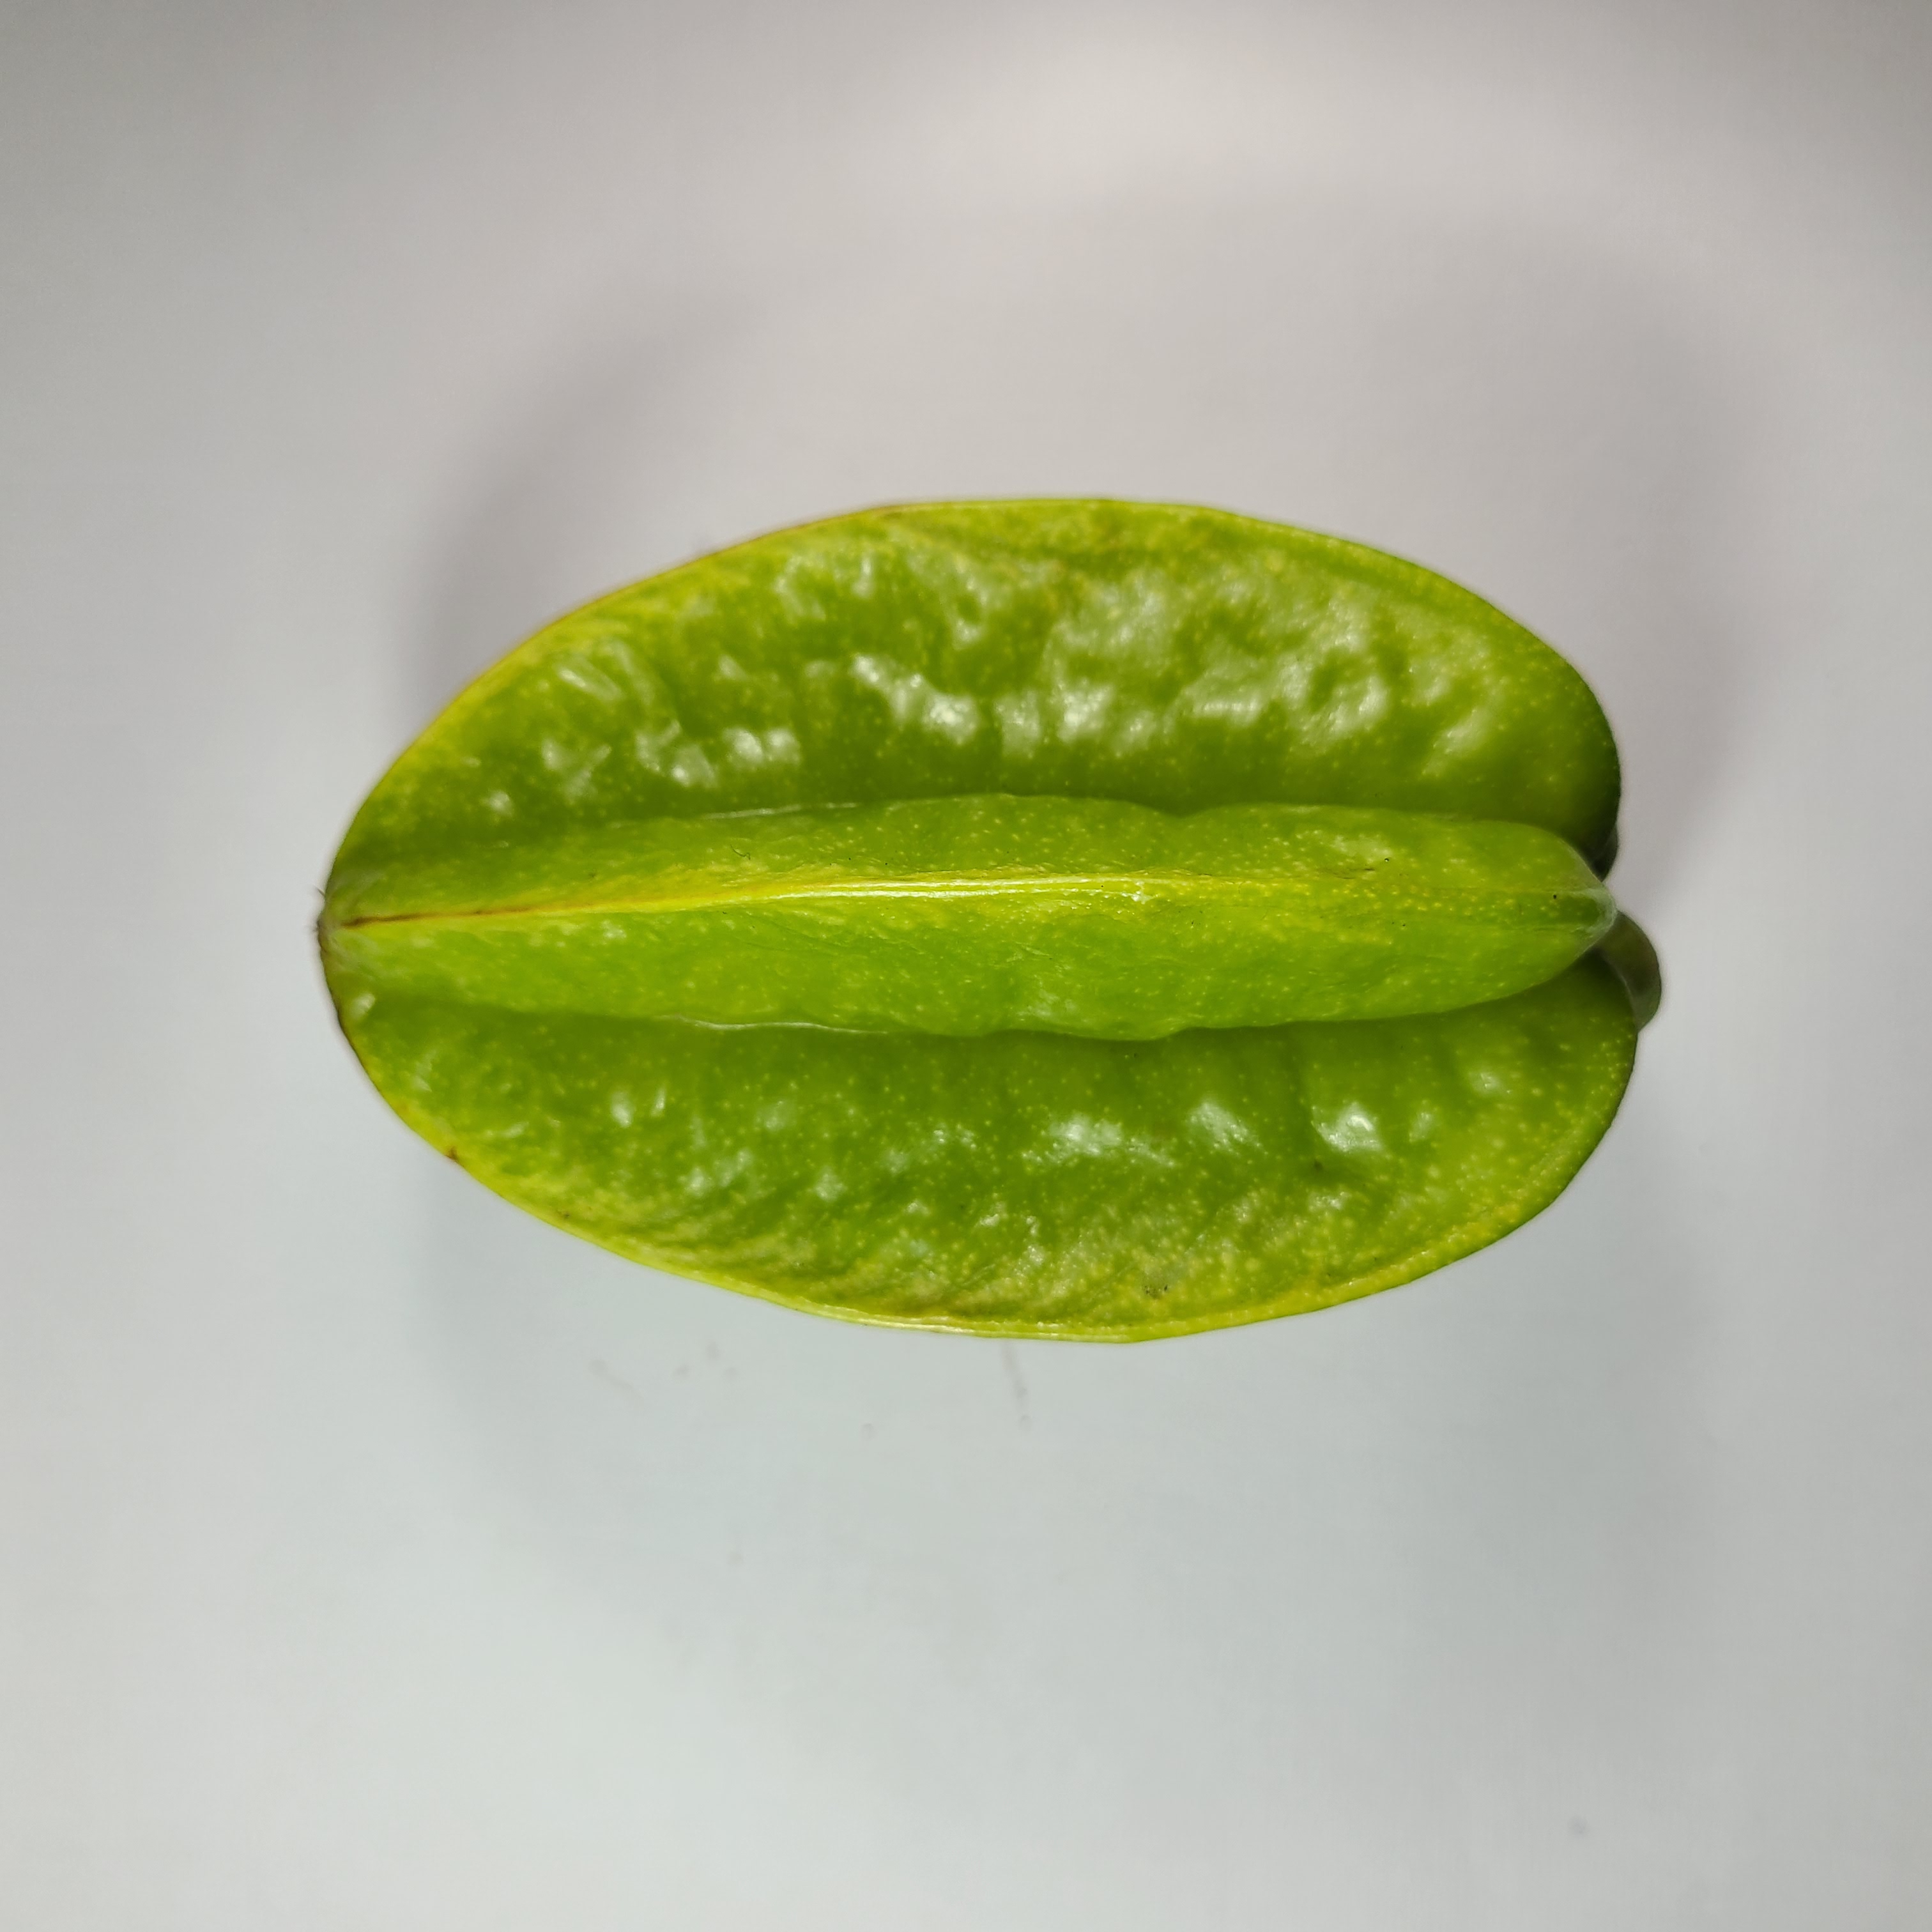
Label: Healthy Fruits